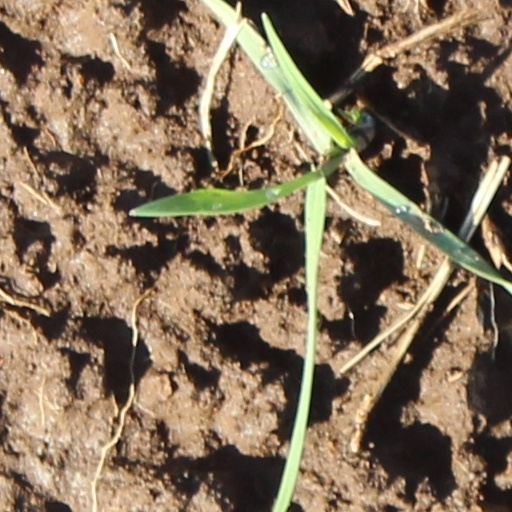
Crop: wheat